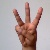
The image shows a hand gesture representing the letter 'W' in Indian Sign Language.